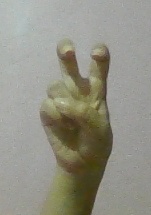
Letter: toot